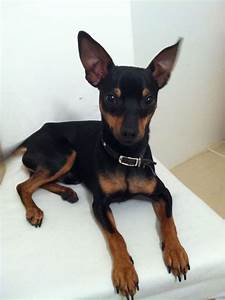
Label: cane